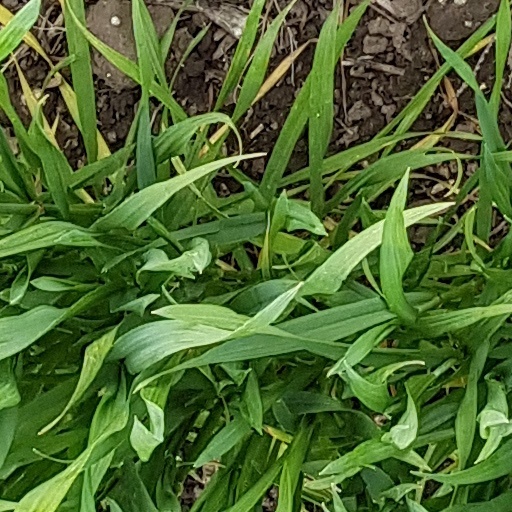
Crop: wheat